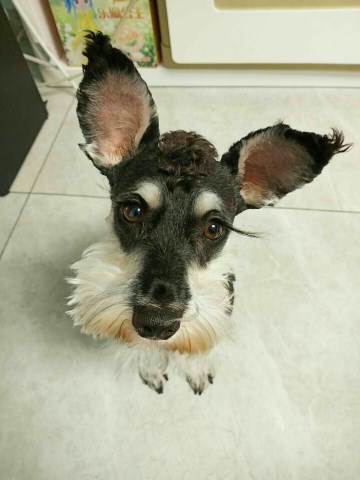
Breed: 2342-n000102-miniature_schnauzer